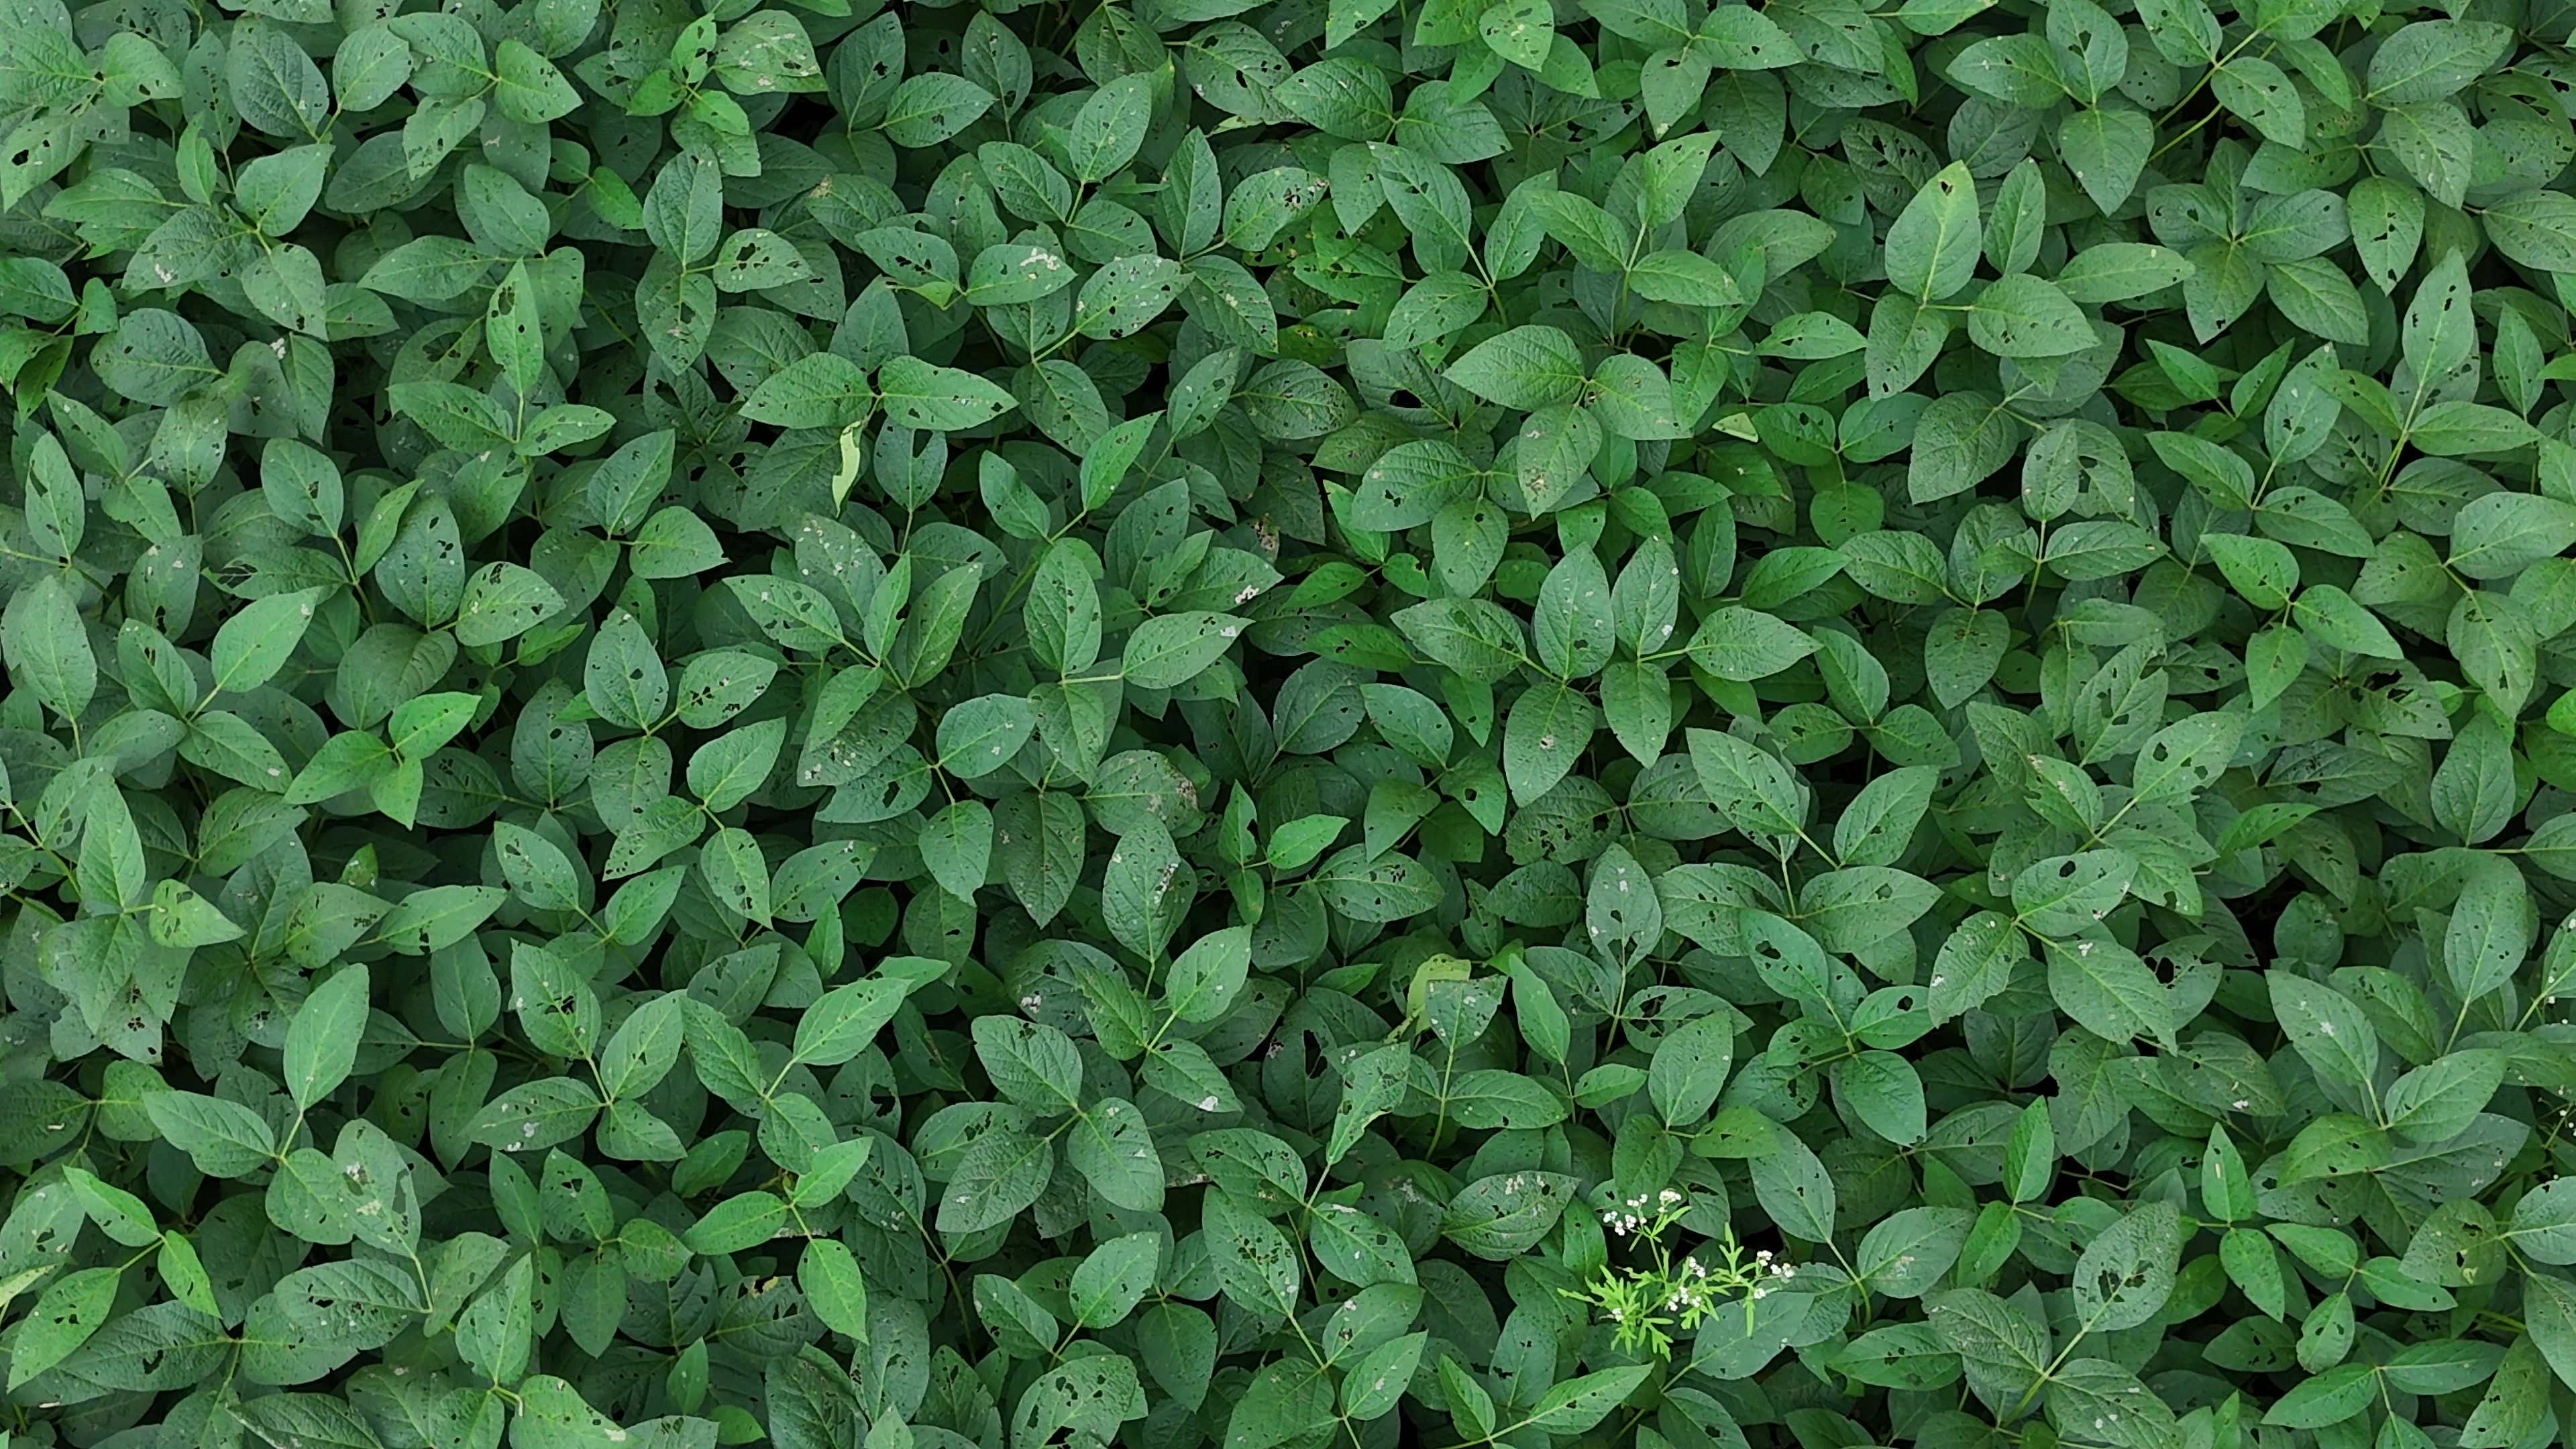
Label: Semilooper_Pest